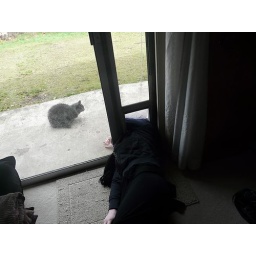
stuck in a cat door